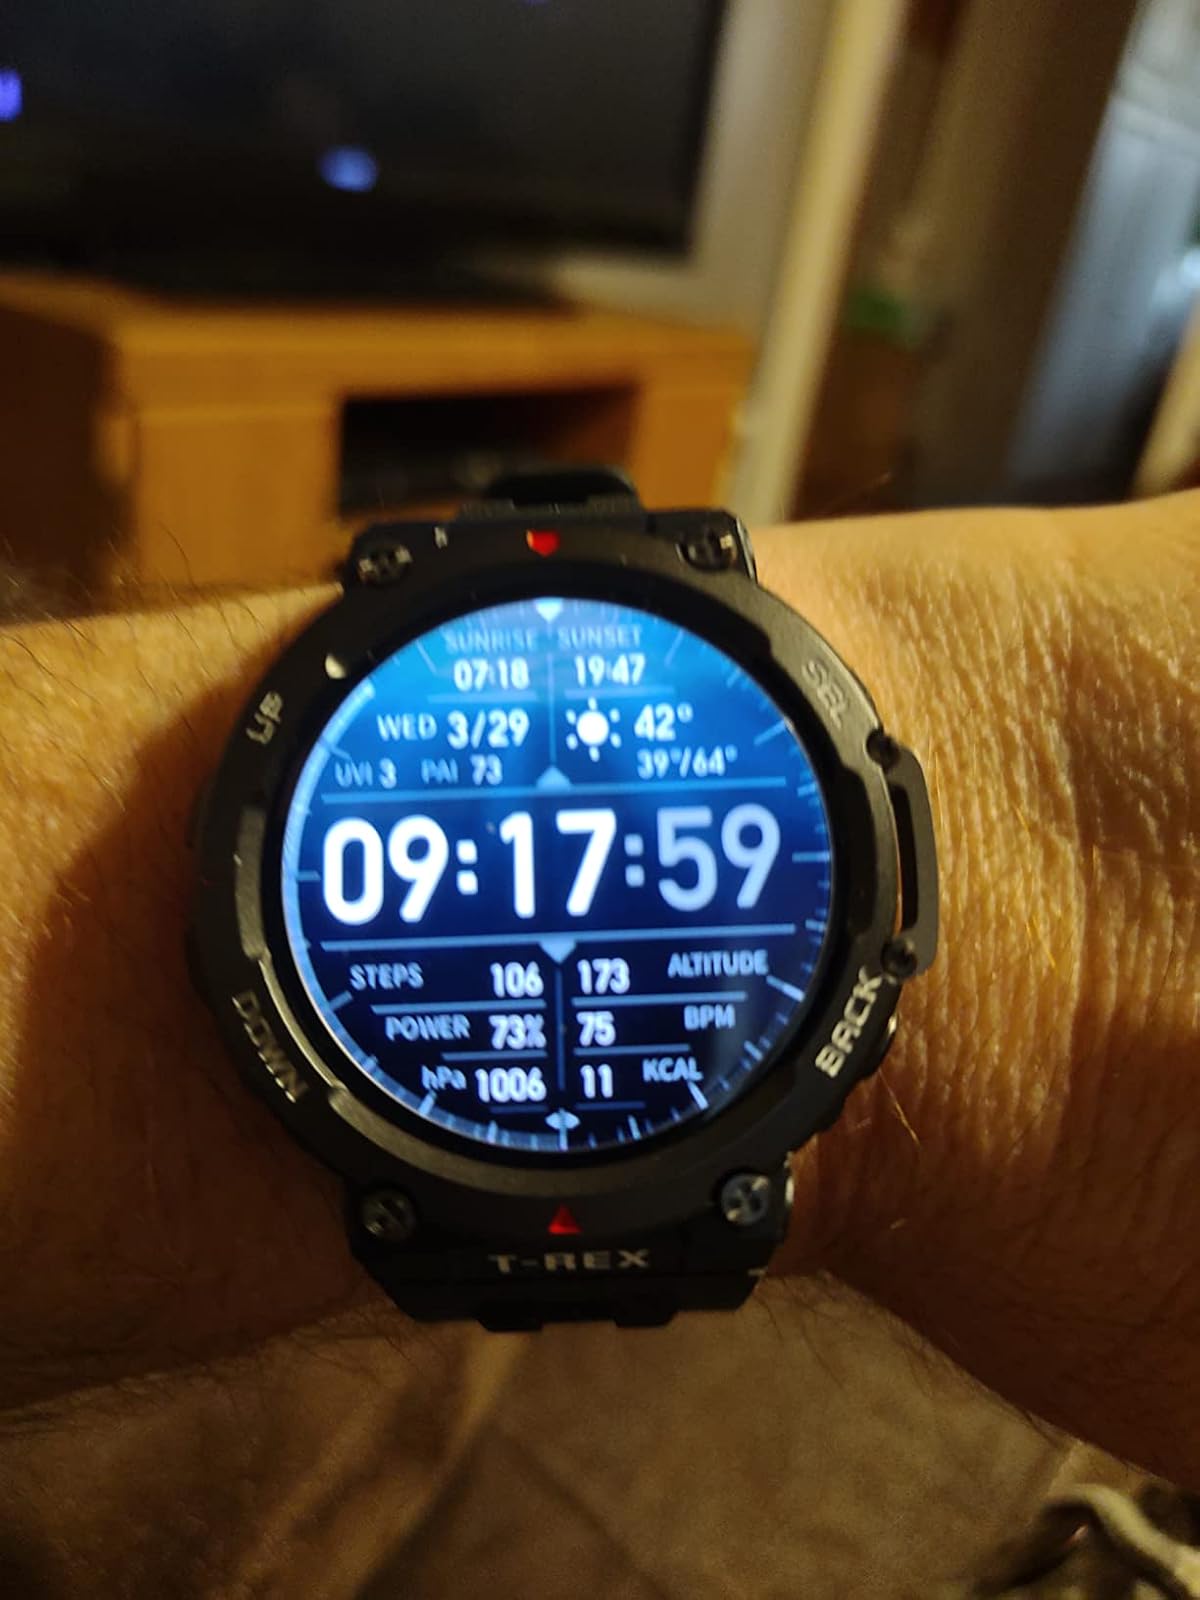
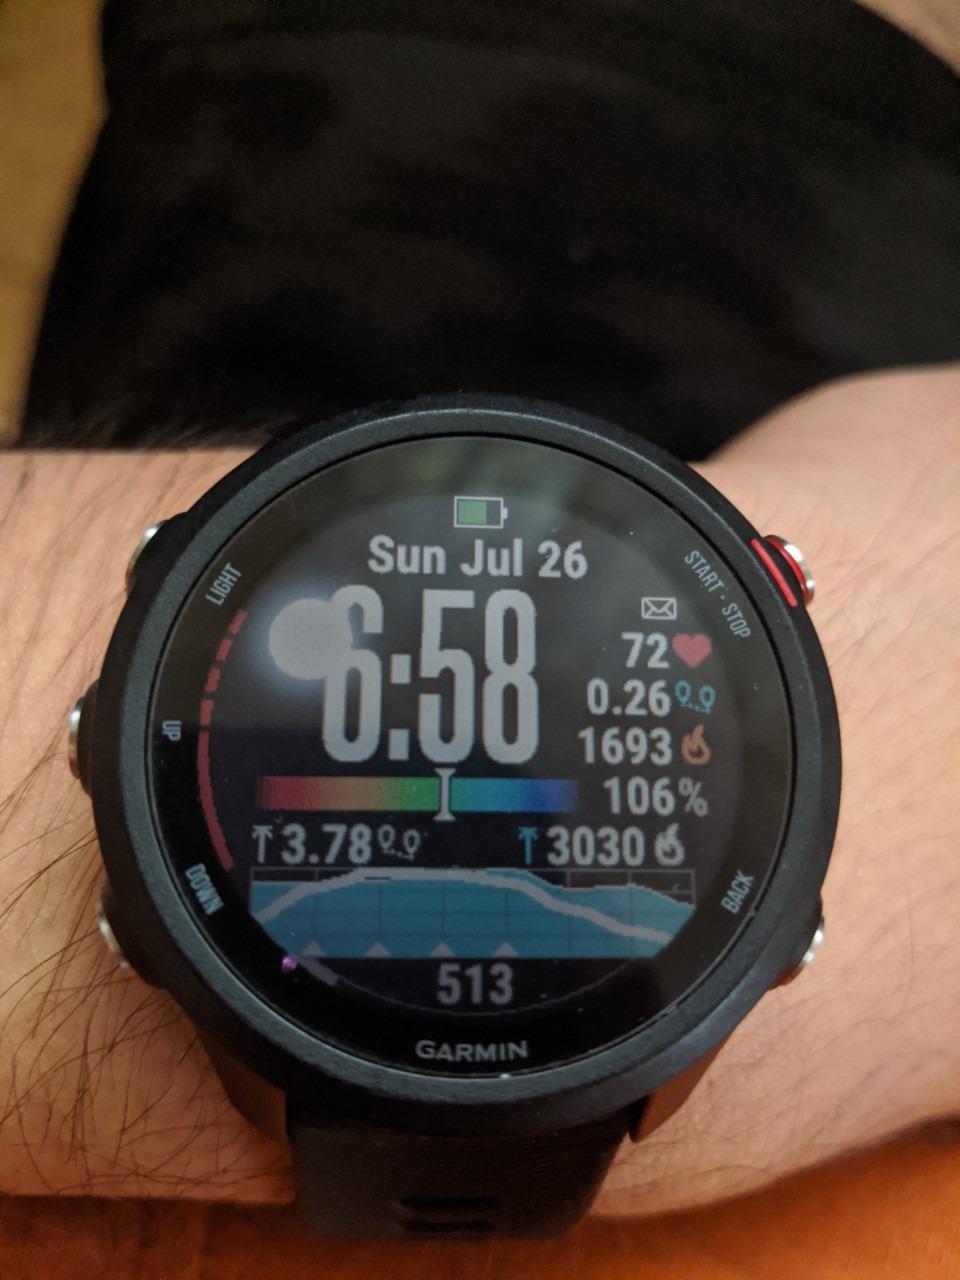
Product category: smartwatch
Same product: no